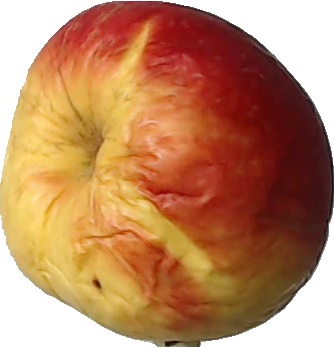
Label: apple_red_yellow_1